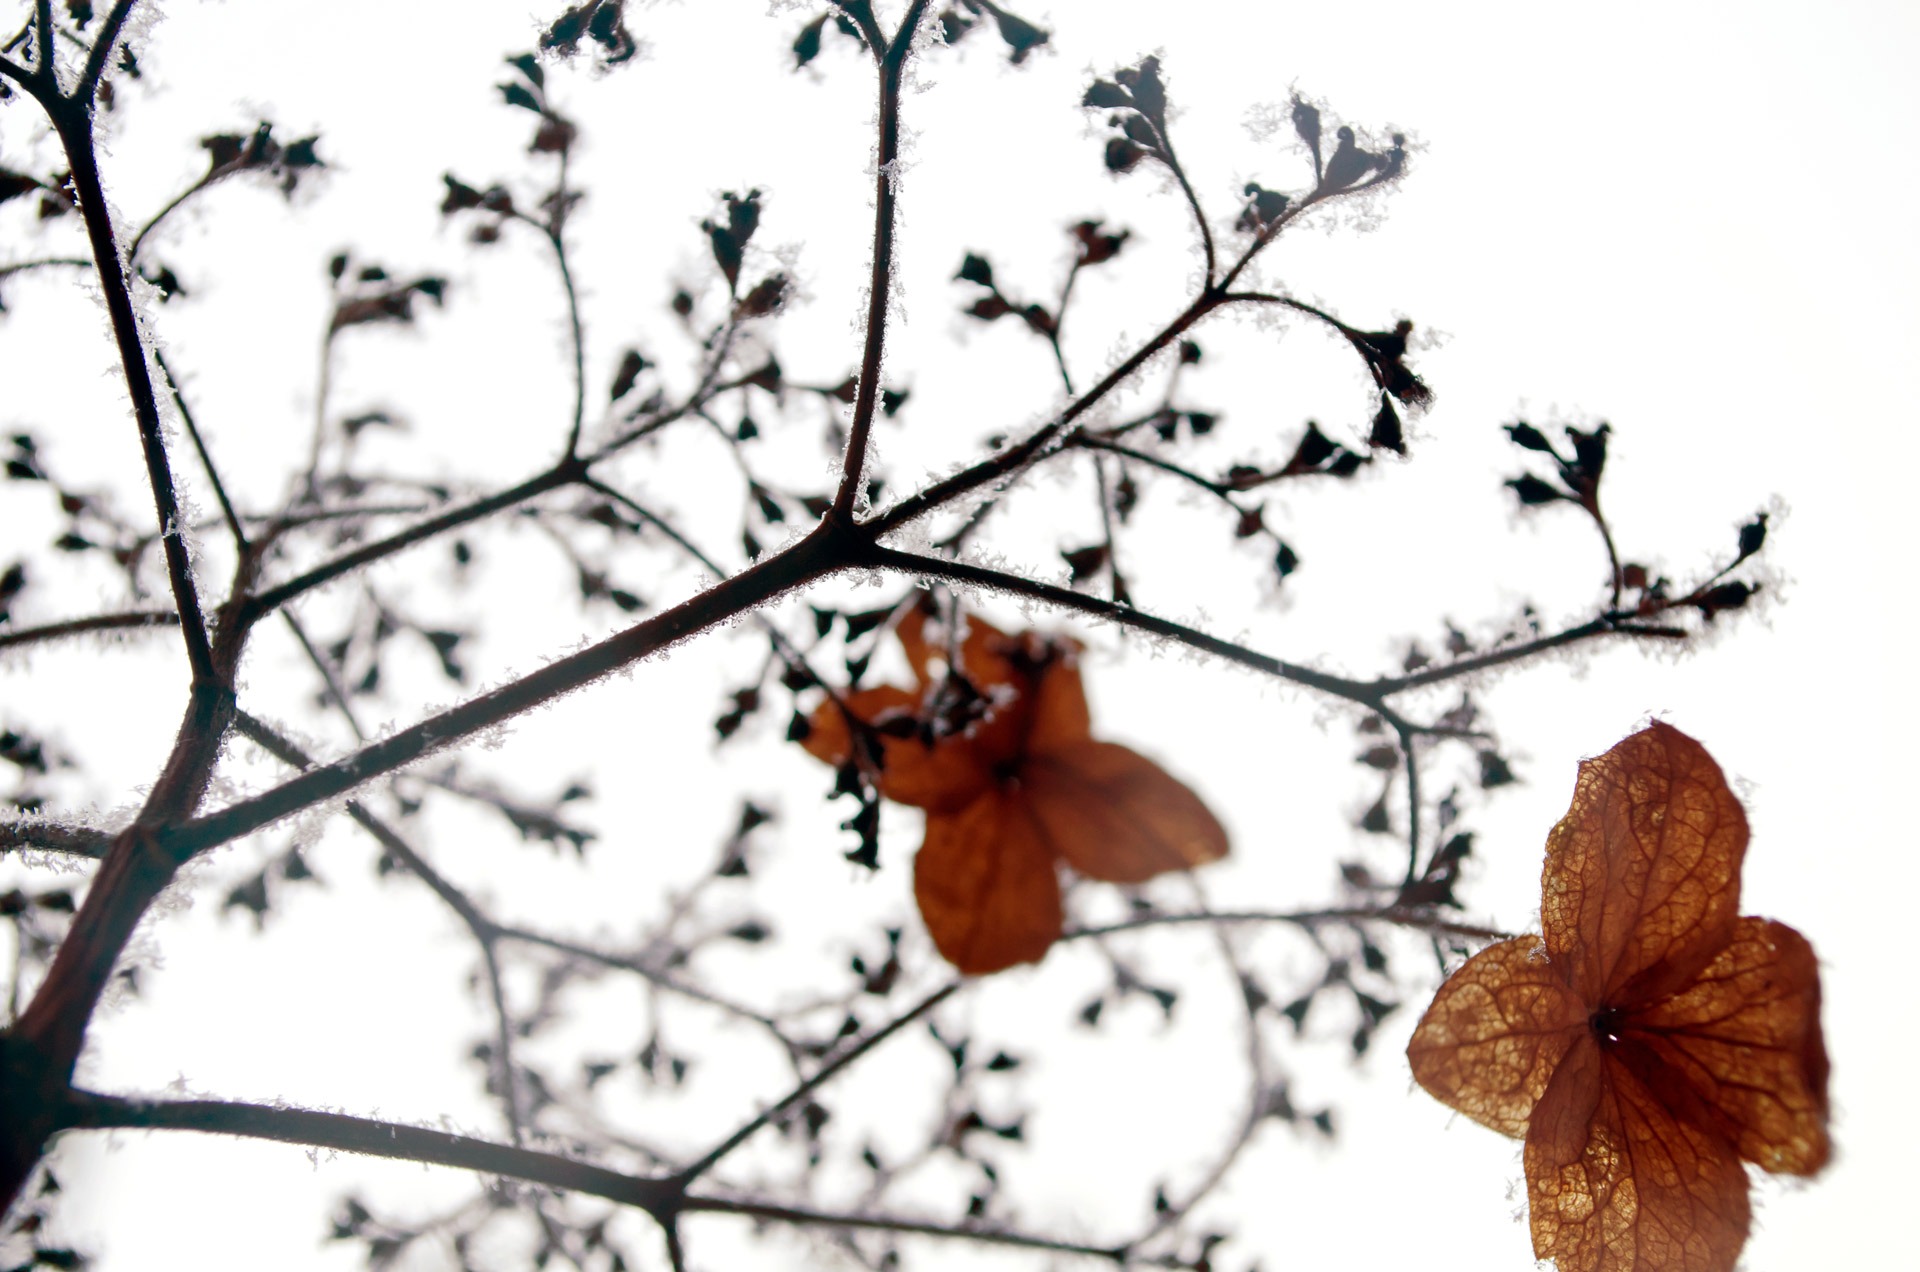
tree, nature, branch, snow, winter, bird, plant, white, leaf, flower, frost, ice, macro, season, twig, background, seasons, wallpaper, december, temperature, minus, old world flycatcher, perching bird